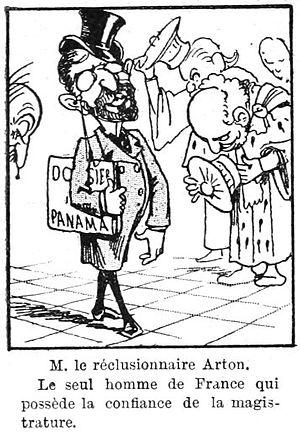
Léopold Émile Aron, dit Émile Arton, né à Strasbourg le 16 août 1849 et mort à Paris le 17 juillet 1905, est un courtier, homme d'affaires et criminel financier français de la fin du XIXᵉ siècle.